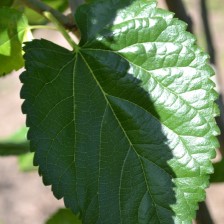
Variety: ChiangMaiBuriram60